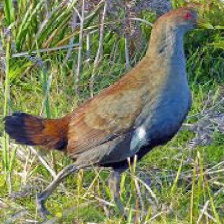
Species: TASMANIAN HEN
Scientific name: TRIBONYX MORTIERII
ImageNet parent category: european_gallinule